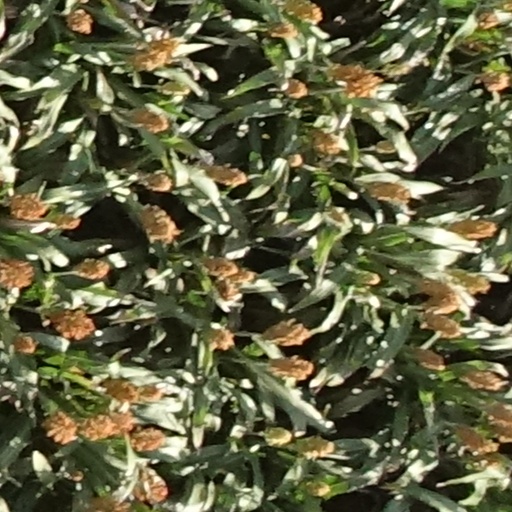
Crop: sorghum